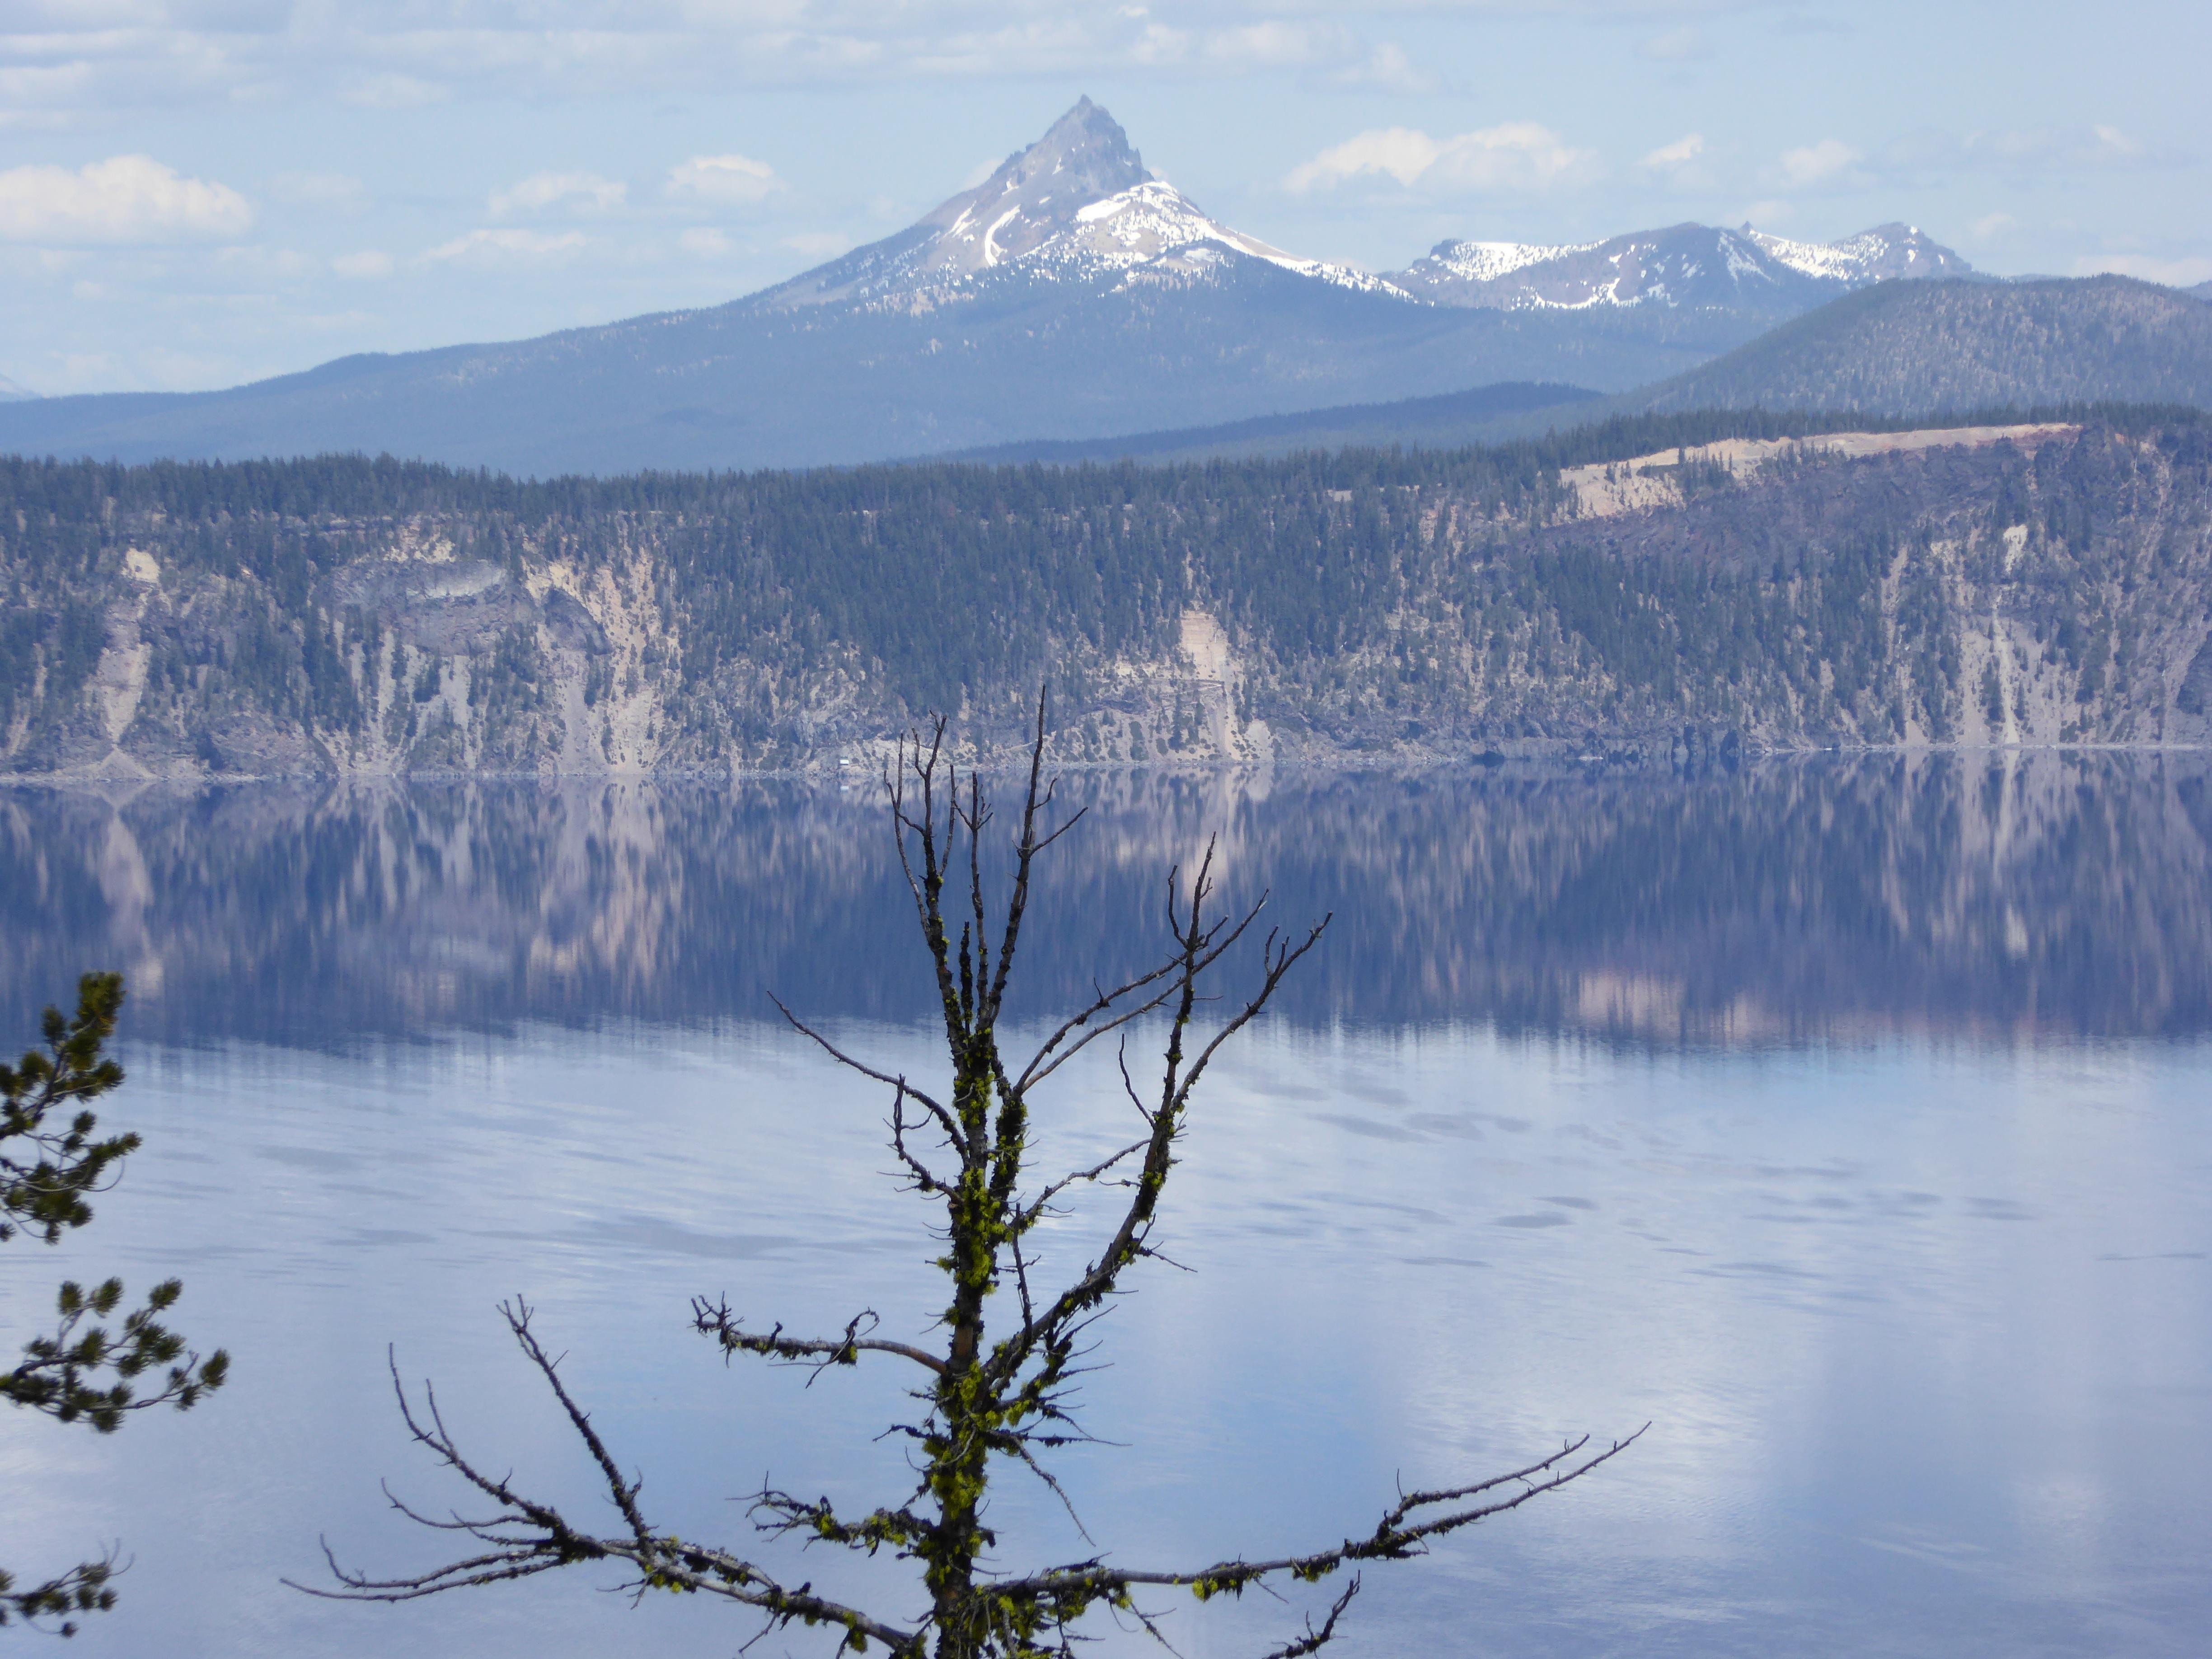
landscape, tree, water, nature, wilderness, mountain, snow, winter, mist, lake, mountain range, ice, reflection, weather, usa, reservoir, season, yosemite national park, loch, mirroring, tundra, landform, natural environment, geographical feature, atmospheric phenomenon, mountainous landforms